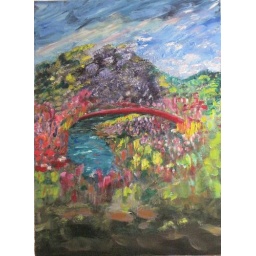
Acrylics on Wood. Impressionist landscape featuring a red bridge over a creek surrounded by foliage and flowers